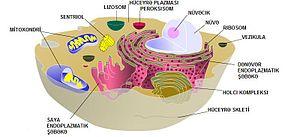
Diagramme d'une cellule animale typique, les organites sont légendés comme suit